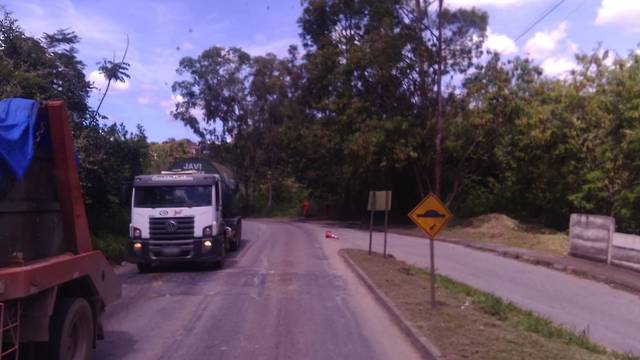
Region: Brazil
Coordinates: -19.874, -43.858